Mrs Bardell (Pickwick Papers)

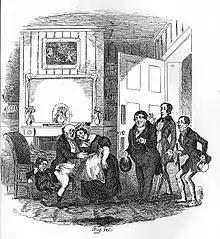
Mrs. Bardell faints in Mr. Pickwick's arms – illustration by Hablot Knight Browne (1837)

When Pickwick discusses with Mrs Bardell his idea of taking a servant (Sam Weller), expressing the view that three may eat as cheaply as two, she mistakes this for a marriage proposal and accepting his 'offer', much to his dismay, faints into his arms, possibly deliberately, as his three friends Winkle, Snodgrass and Tupman walk through the door and witness the scene.